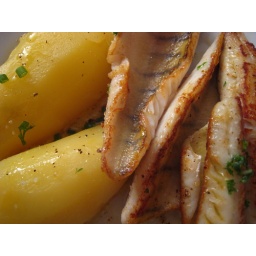
Filets of perch. A fresh water fish found in Swiss lakes, most delicate and yet flavoursome flesh